Johann Pachelbel

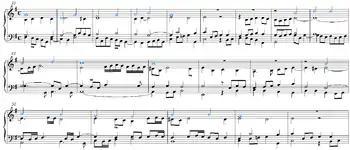
Example from "Wenn mein Stündlein vorhanden ist" of Pachelbel's chorales, bars 35–54. The chorale in the soprano is highlighted.

The piece begins with a chorale fugue (not shown here) that turns into a four-part chorale setting which starts at bar 35. The slow-moving chorale (the "cantus firmus", i.e., the original hymn tune) is in the soprano, and is highlighted in blue. The lower voices anticipate the shape of the second phrase of the chorale in an imitative fashion (notice the distinctive pattern of two repeated notes). Pachelbel wrote numerous chorales using this model ("Auf meinen lieben Gott", "Ach wie elend ist unsre Zeit", "Wenn mein Stündlein vorhanden ist", etc.), which soon became a standard form.